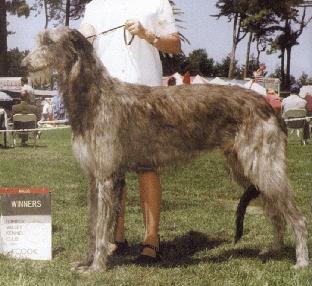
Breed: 224-n000056-Scottish_deerhound